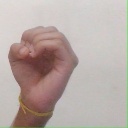
अक्षर: ऊ